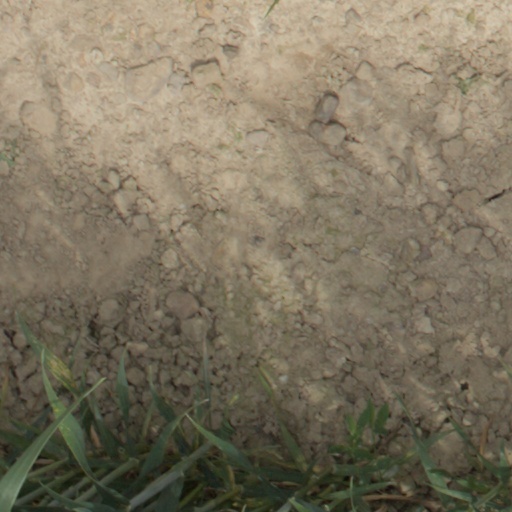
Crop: wheat